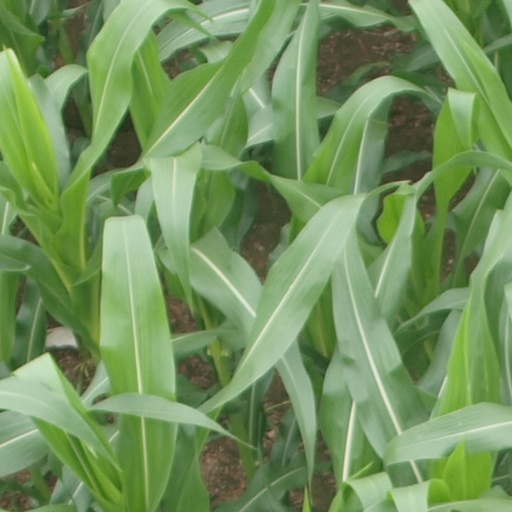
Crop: maize; corn